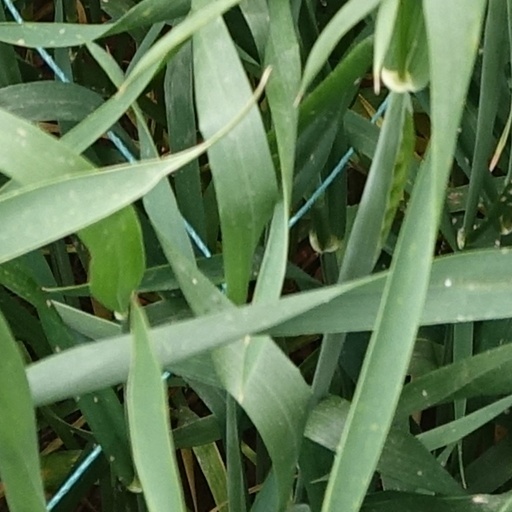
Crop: wheat